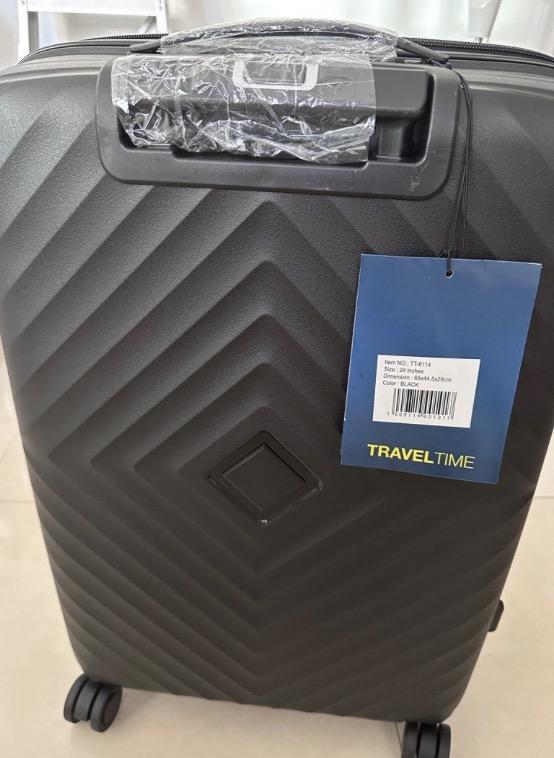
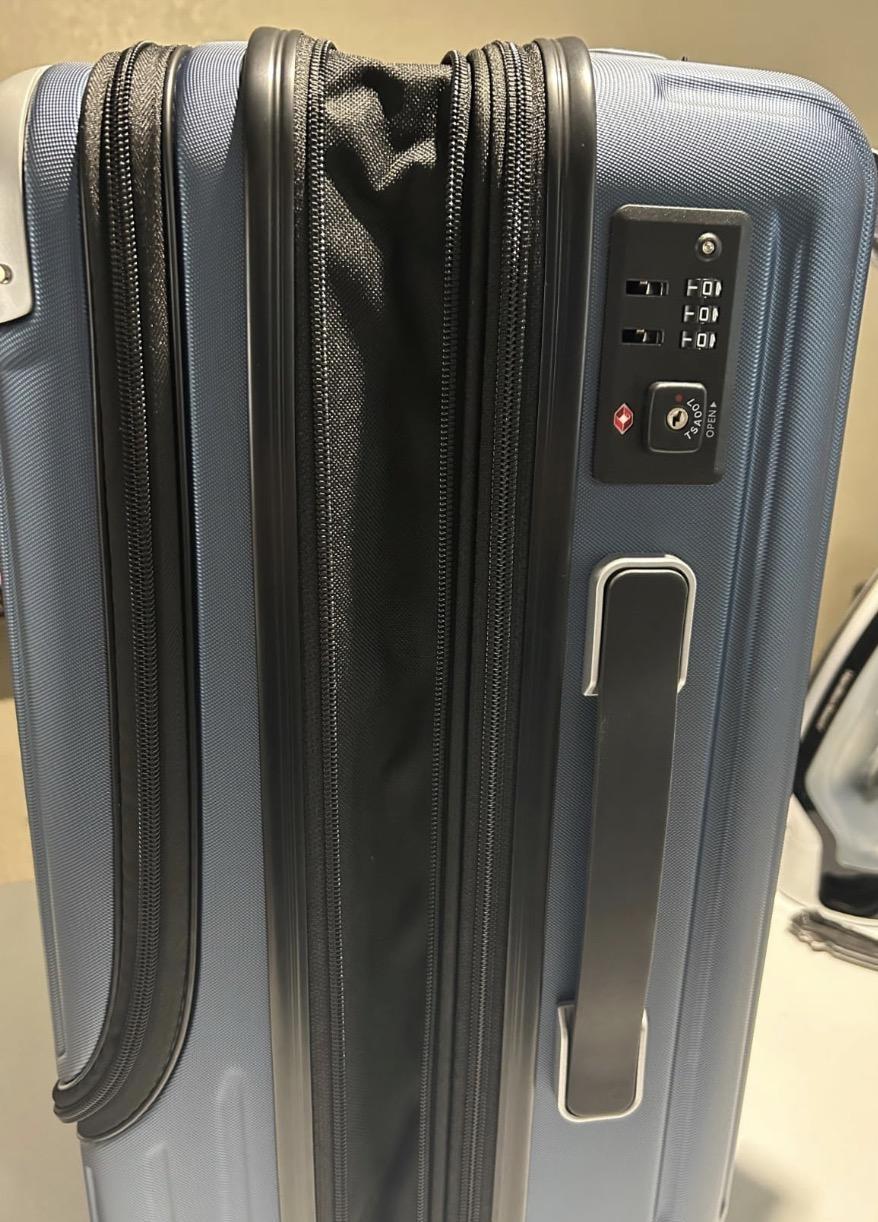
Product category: items_tea
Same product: no